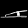
Label: Sandal